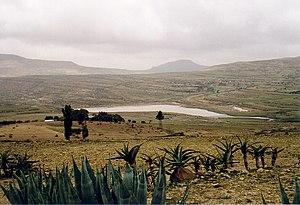
May Leiba est un réservoir qui se trouve dans le woreda de Dogu’a Tembien au Tigré en Éthiopie. Le barrage a été construit en 1998 par la Relief Society of Tigray.